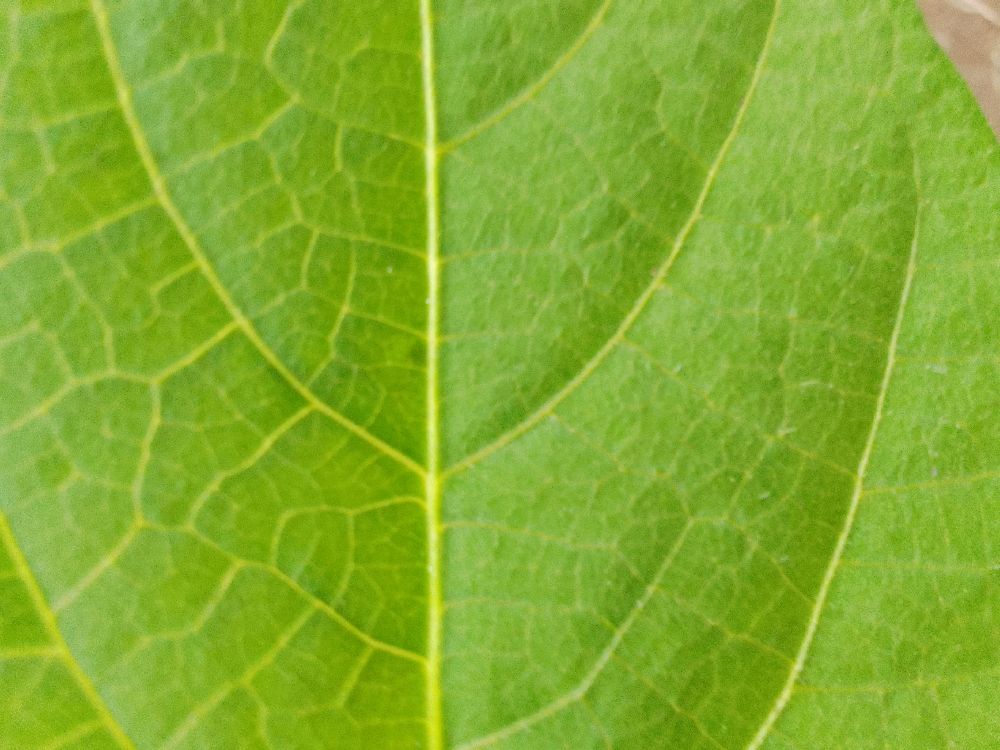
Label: healthy